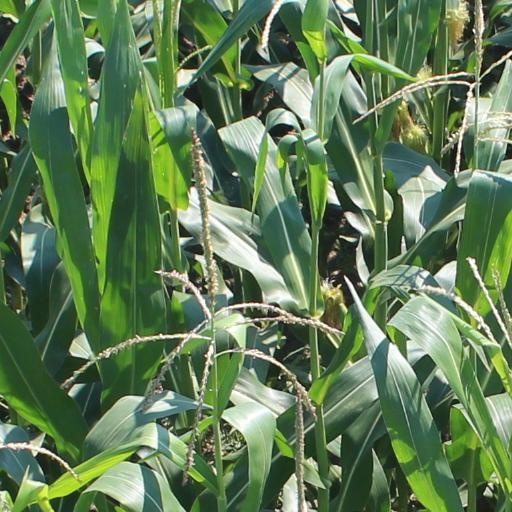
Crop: maize; corn